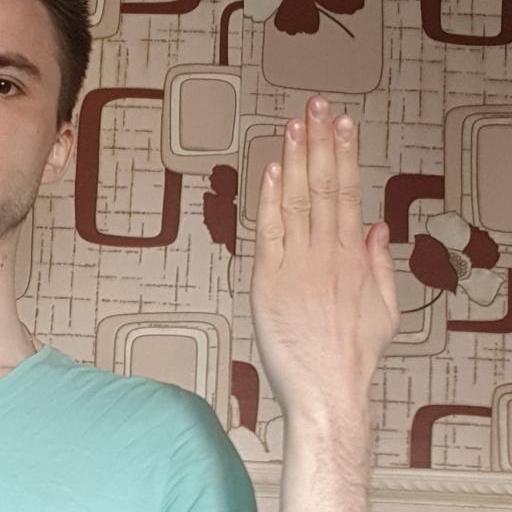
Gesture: stop_inverted